Lindong

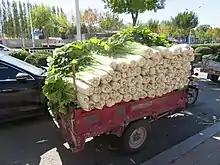
A vehicle carrying napa cabbage in Lindong

The per capita annual disposable income of the town's farmers and herders in 2019 totaled 12,521 renminbi.